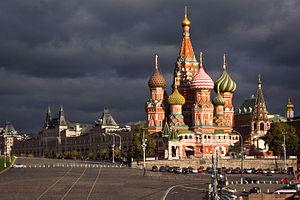
La cathédrale de l'Intercession-de-la-Vierge, aussi appelée cathédrale Basile-le-Bienheureux ou Saint-Basile, est une cathédrale à Moscou, en Russie. Sa construction a commencé en 1555 et son inauguration a eu lieu en 1561. Elle se trouve sur la place Rouge de Moscou. Aujourd'hui, elle est le symbole de l'architecture traditionnelle russe.